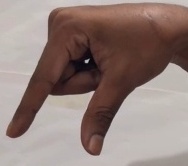
ASL sign: Q